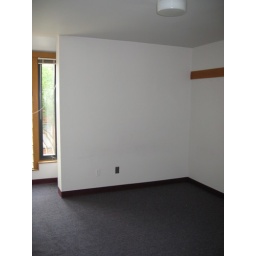
This was the bedroom that I shared with James. His bed was in this corner.